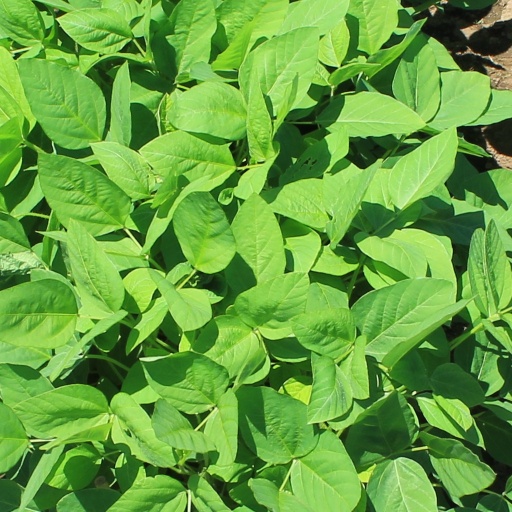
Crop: soybean